Thomas Payne (soldier)

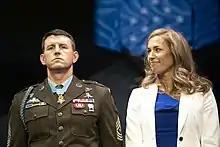
Payne with his wife Alison in 2022

Payne was awarded the Medal of Honor on September 11, 2020, for his actions on October 22, 2015, during a hostage rescue at an Islamic State prison compound in the north of the town of Hawija, Kirkuk Province, Iraq, in support of Combined Joint Task Force – Operation Inherent Resolve. The joint operation, conducted with the Kurdish CTG (Counter-Terrorism Group), resulted in the rescue of 70 Iraqi prisoners with one American casualty, Delta Force Master Sergeant Joshua Wheeler. Payne received the Medal of Honor from President Donald Trump during a ceremony at the White House. He is the first living Delta Force member to receive the Medal of Honor, the third Delta Force recipient after Master Sergeant Gary Gordon and Sergeant First Class Randy Shughart who died in the 1993 Battle of Mogadishu, and the first Medal of Honor recipient for Operation Inherent Resolve.